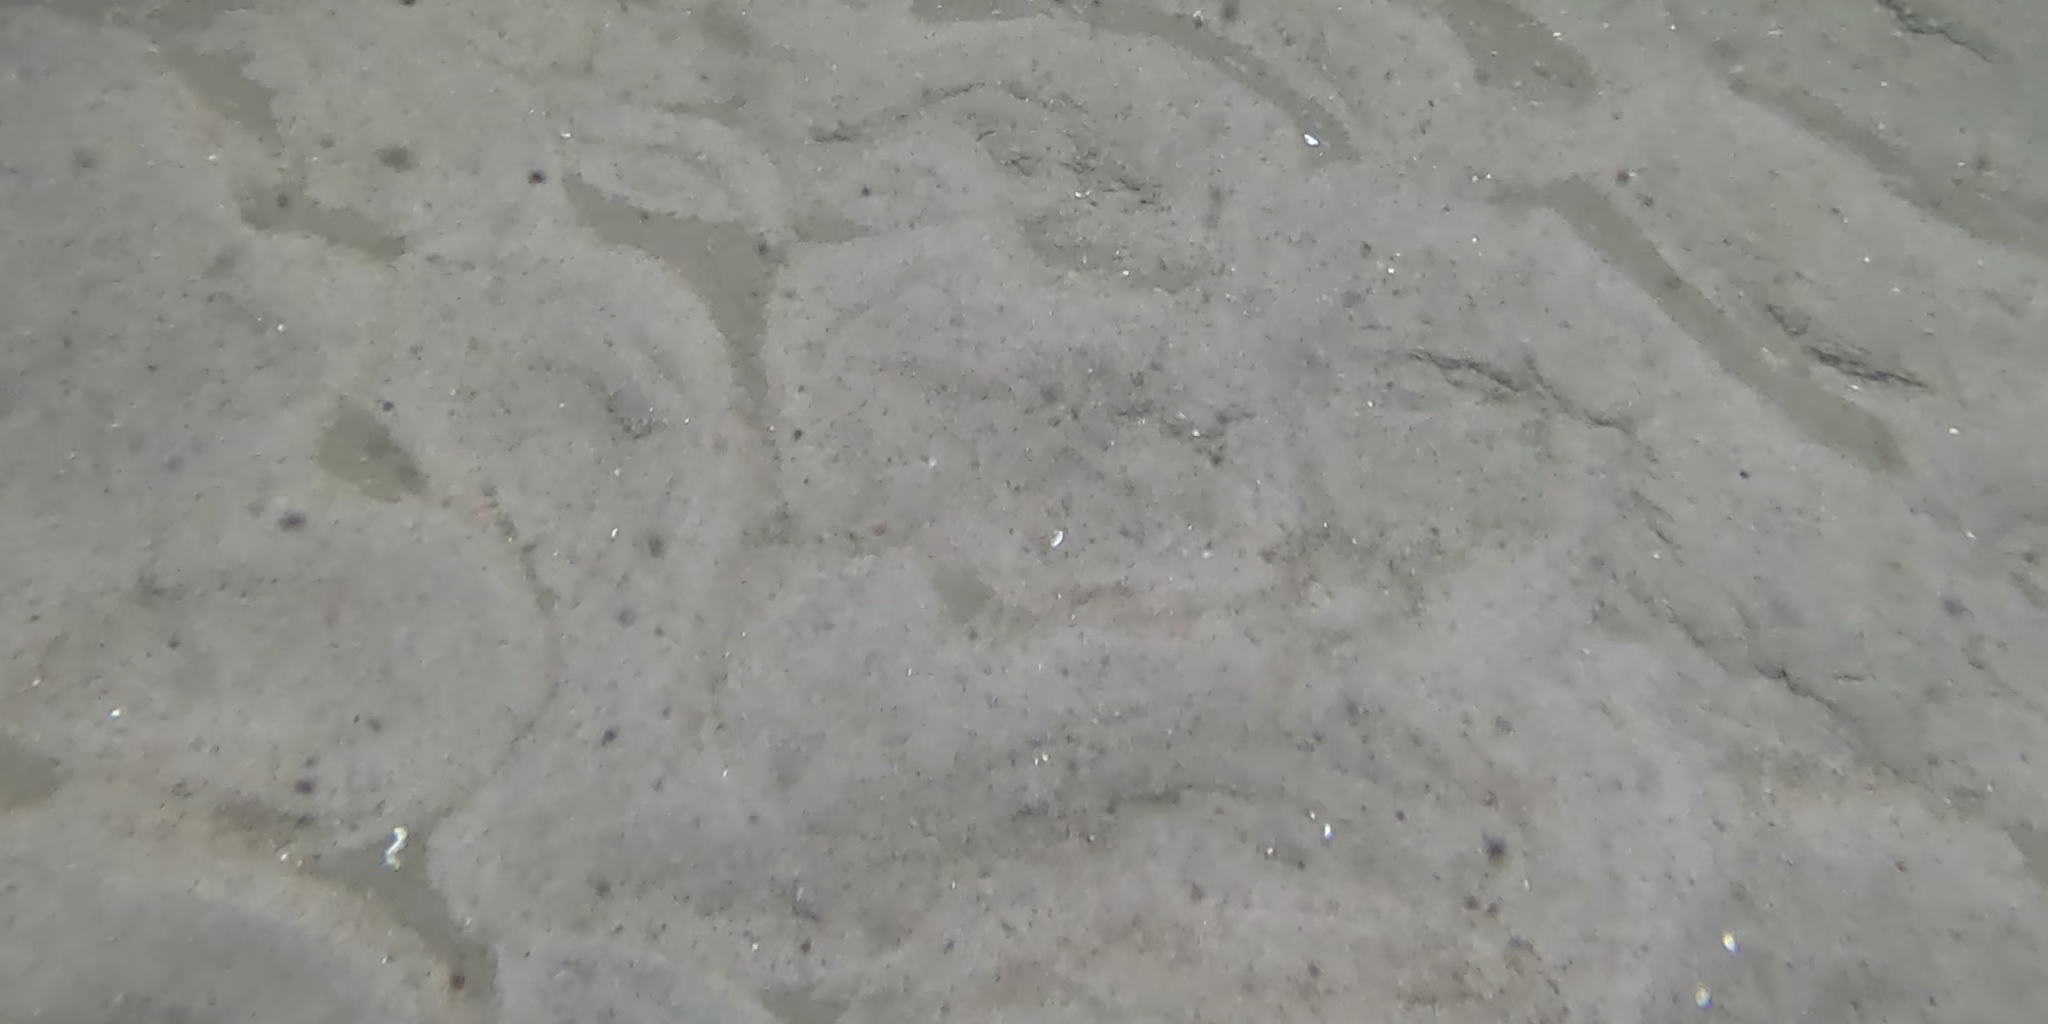
Seabed habitat: sand